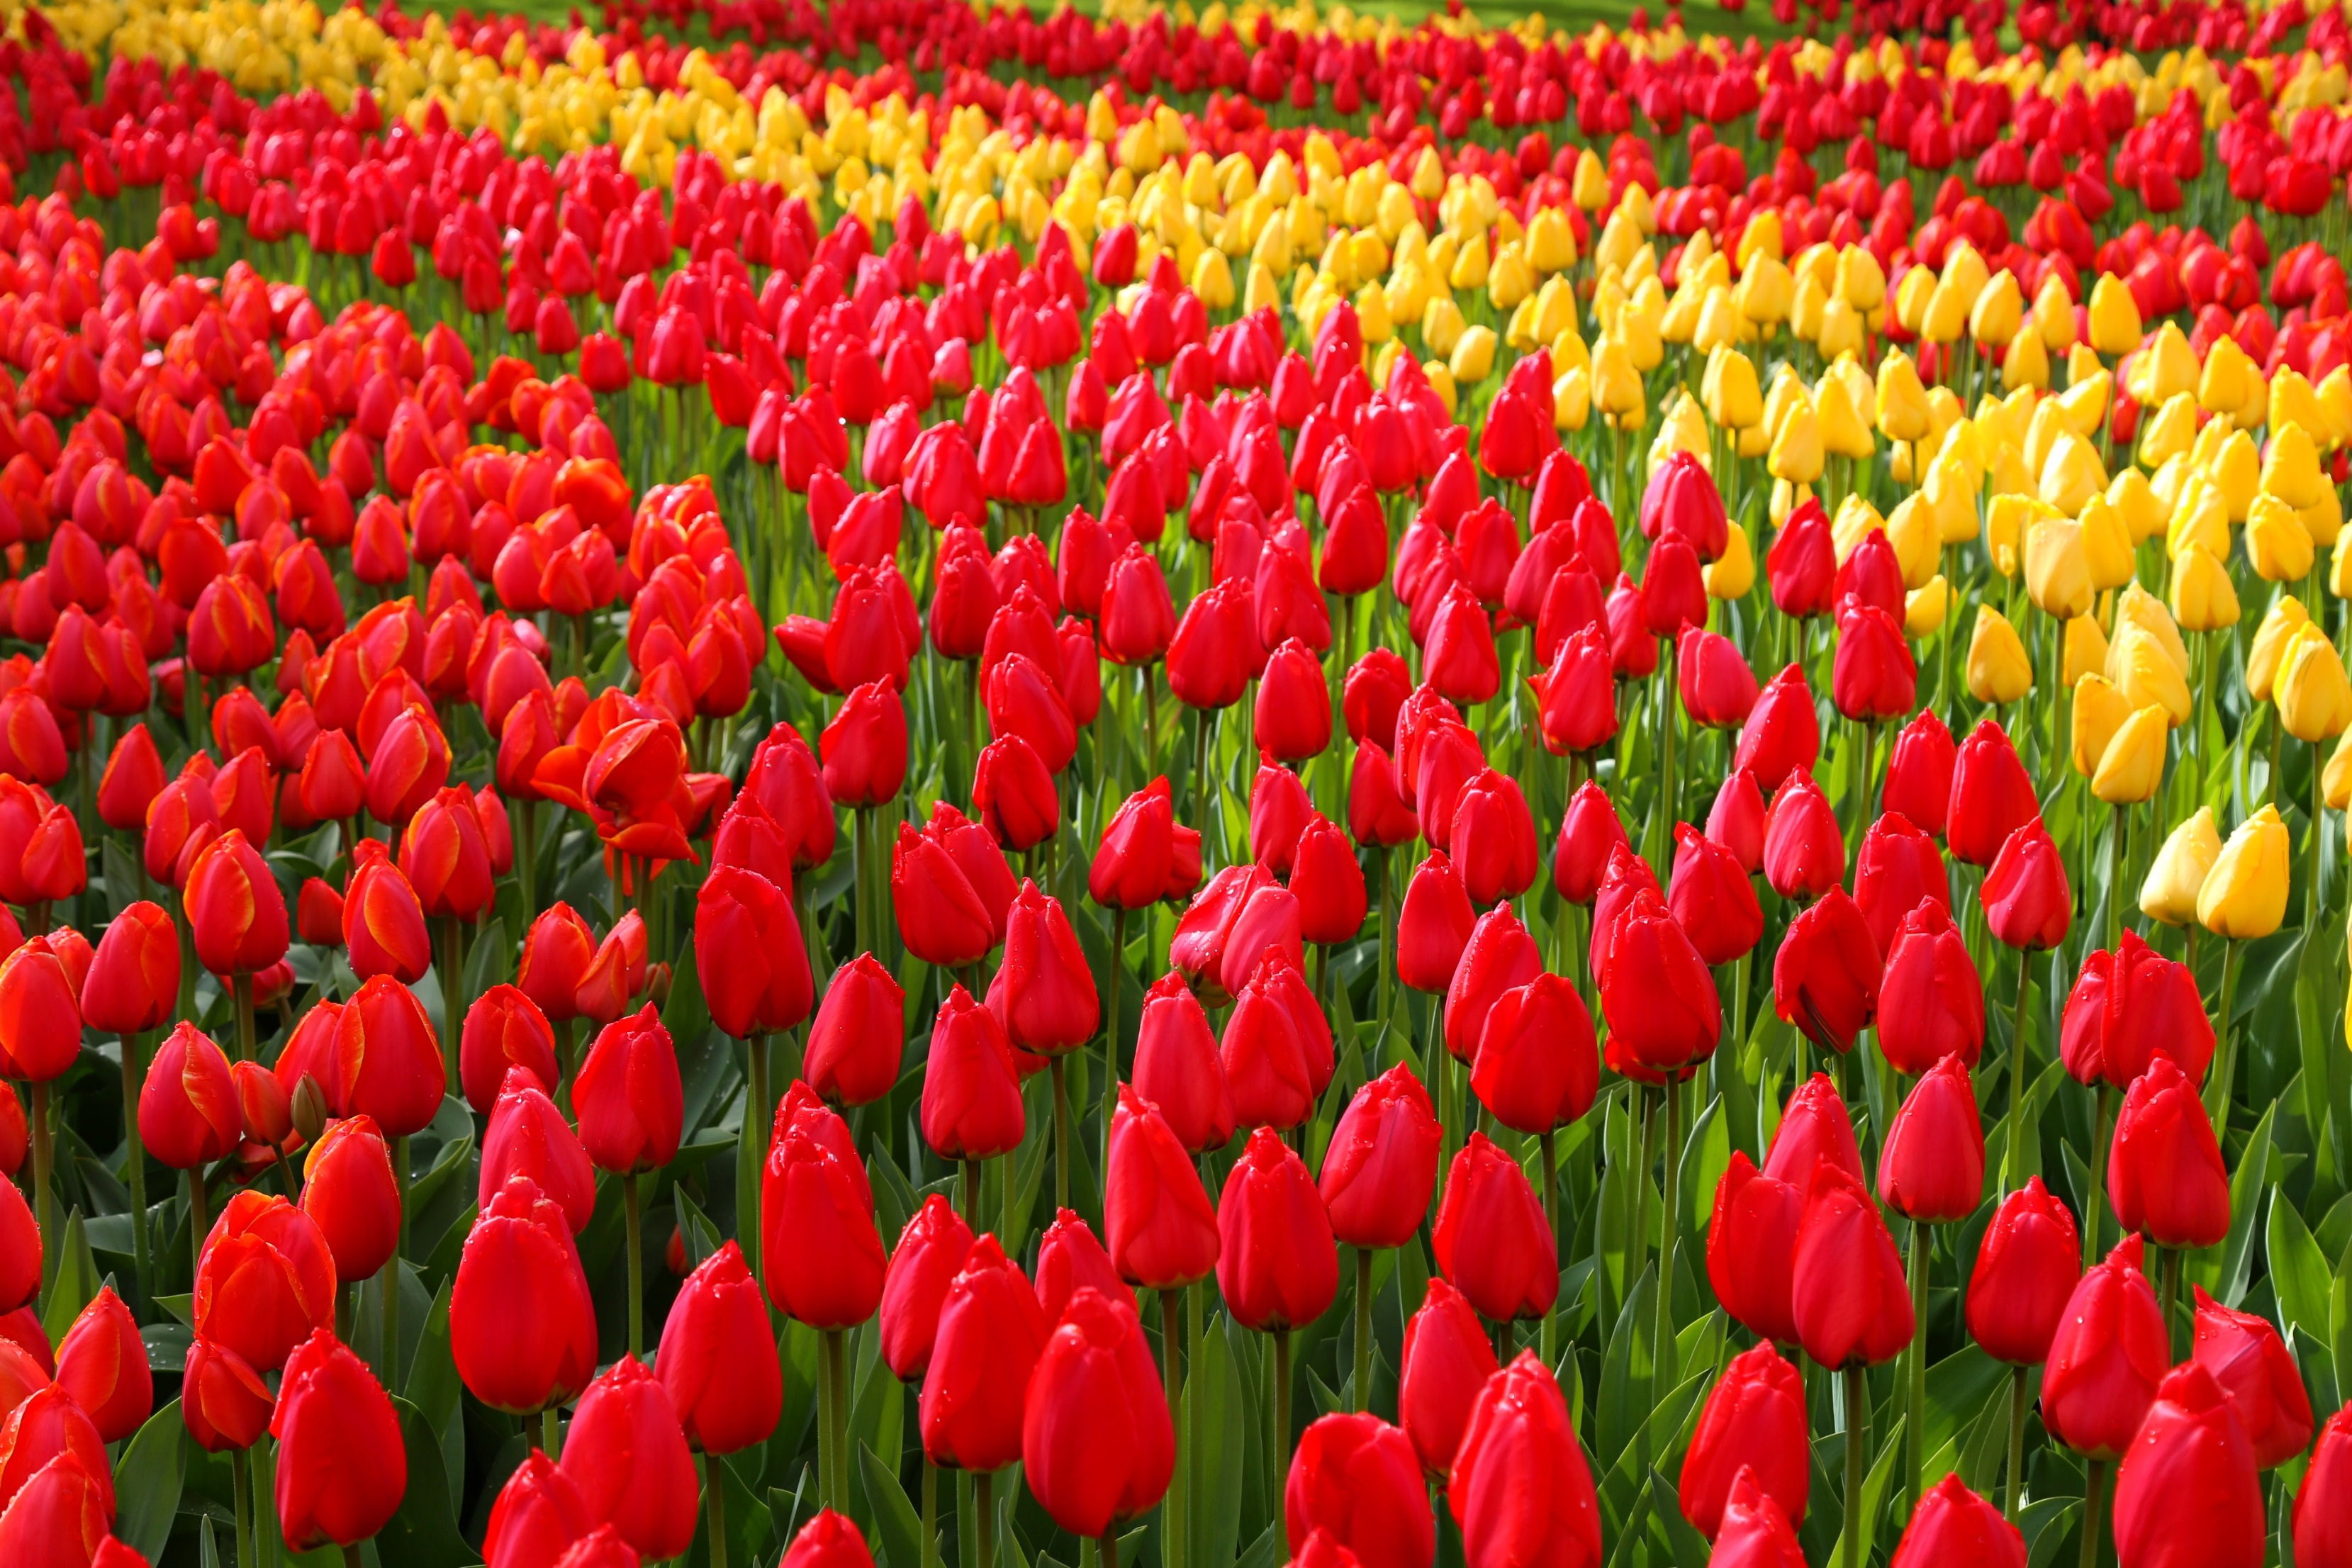
nature, plant, flower, petal, tulip, red, park, garden, flowers, holland, april, keukenhof, flowering plant, lily family, land plant